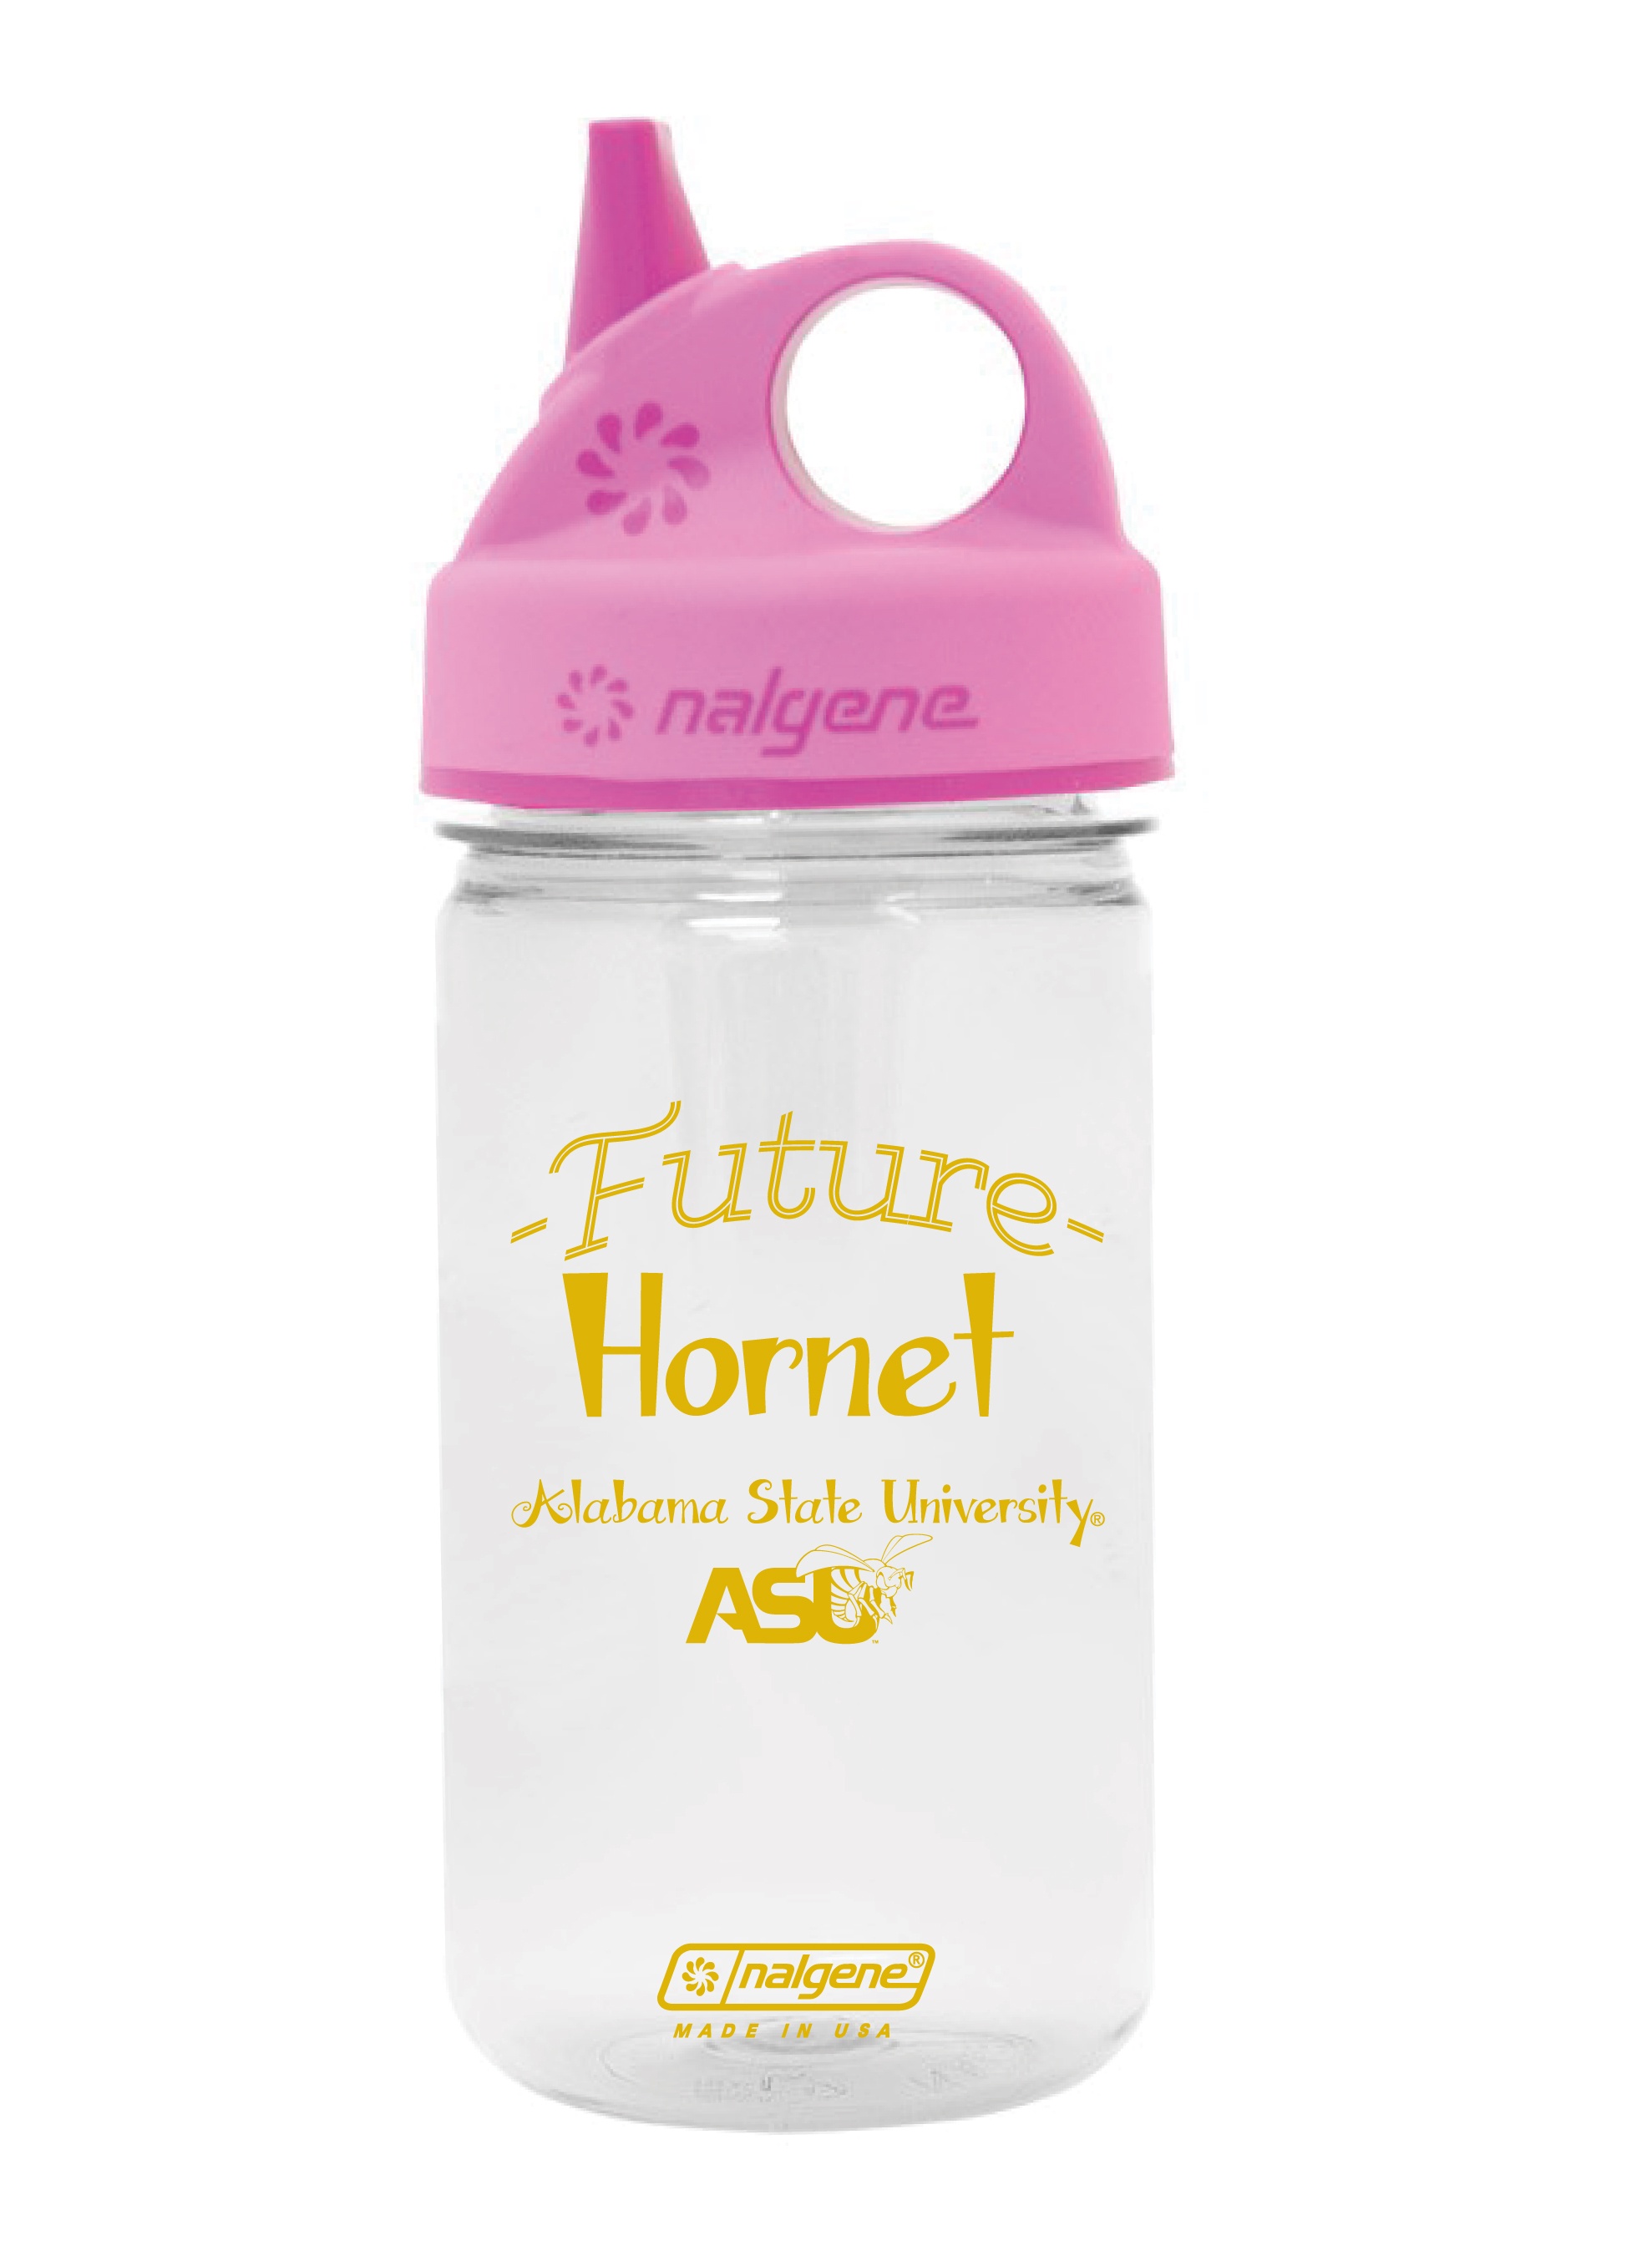
Alabama State Future Hornet Sippie Cup Pink
Proclaim your little one as a Future Alabama State Hornet as he or she enjoys their favorite juice. Plant the seed as often as you can! Made with the highest quality, this sippie cup holds 12oz of liquid, is BPA Free, spill proof, and odor proof. Your little Hornet will be full of juice and Alabama State pride with each use.
Brand: HBCU Pride & Joy
Category: Baby & Toddler > Nursing & Feeding > Sippy Cups